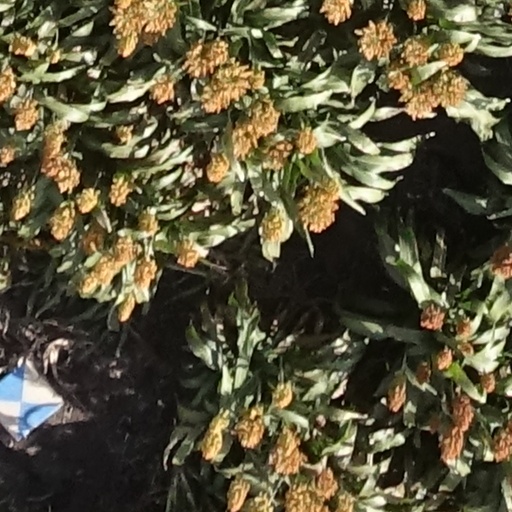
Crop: sorghum